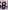
Number: 8